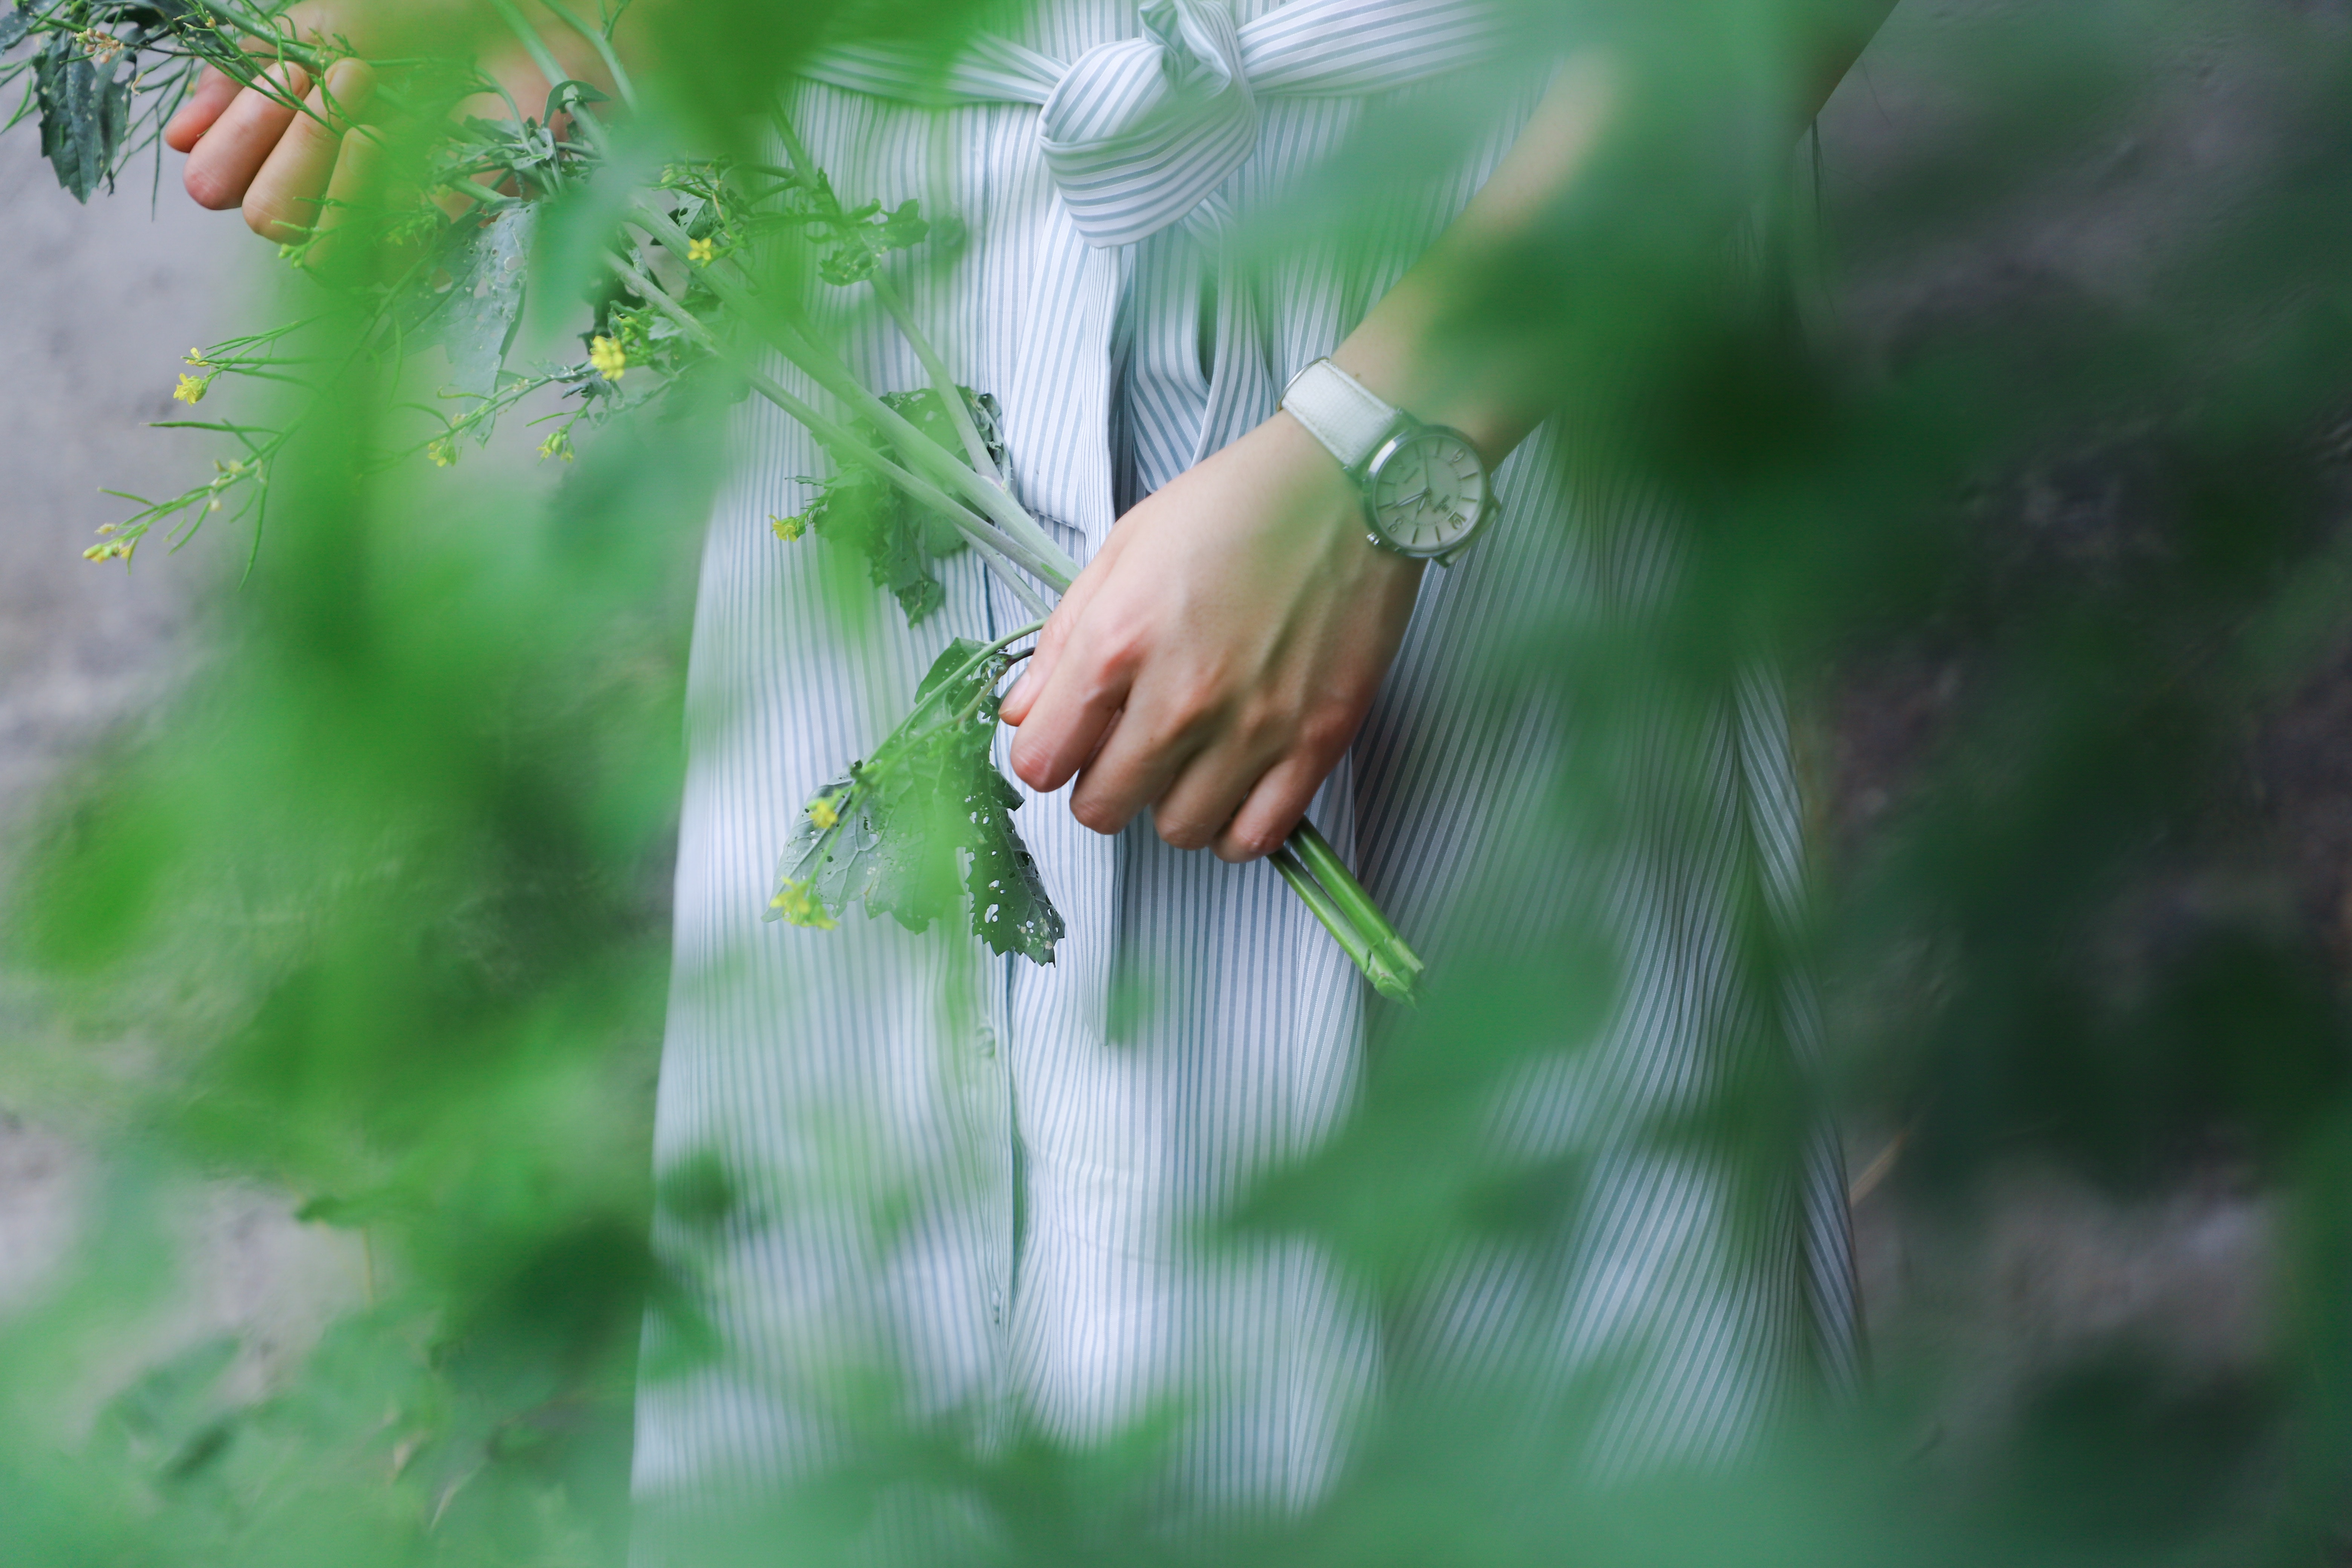
green, People in nature, nature, natural environment, leaf, tree, hand, spring, organism, grass, adaptation, branch, plant, forest, photography, finger, illustration